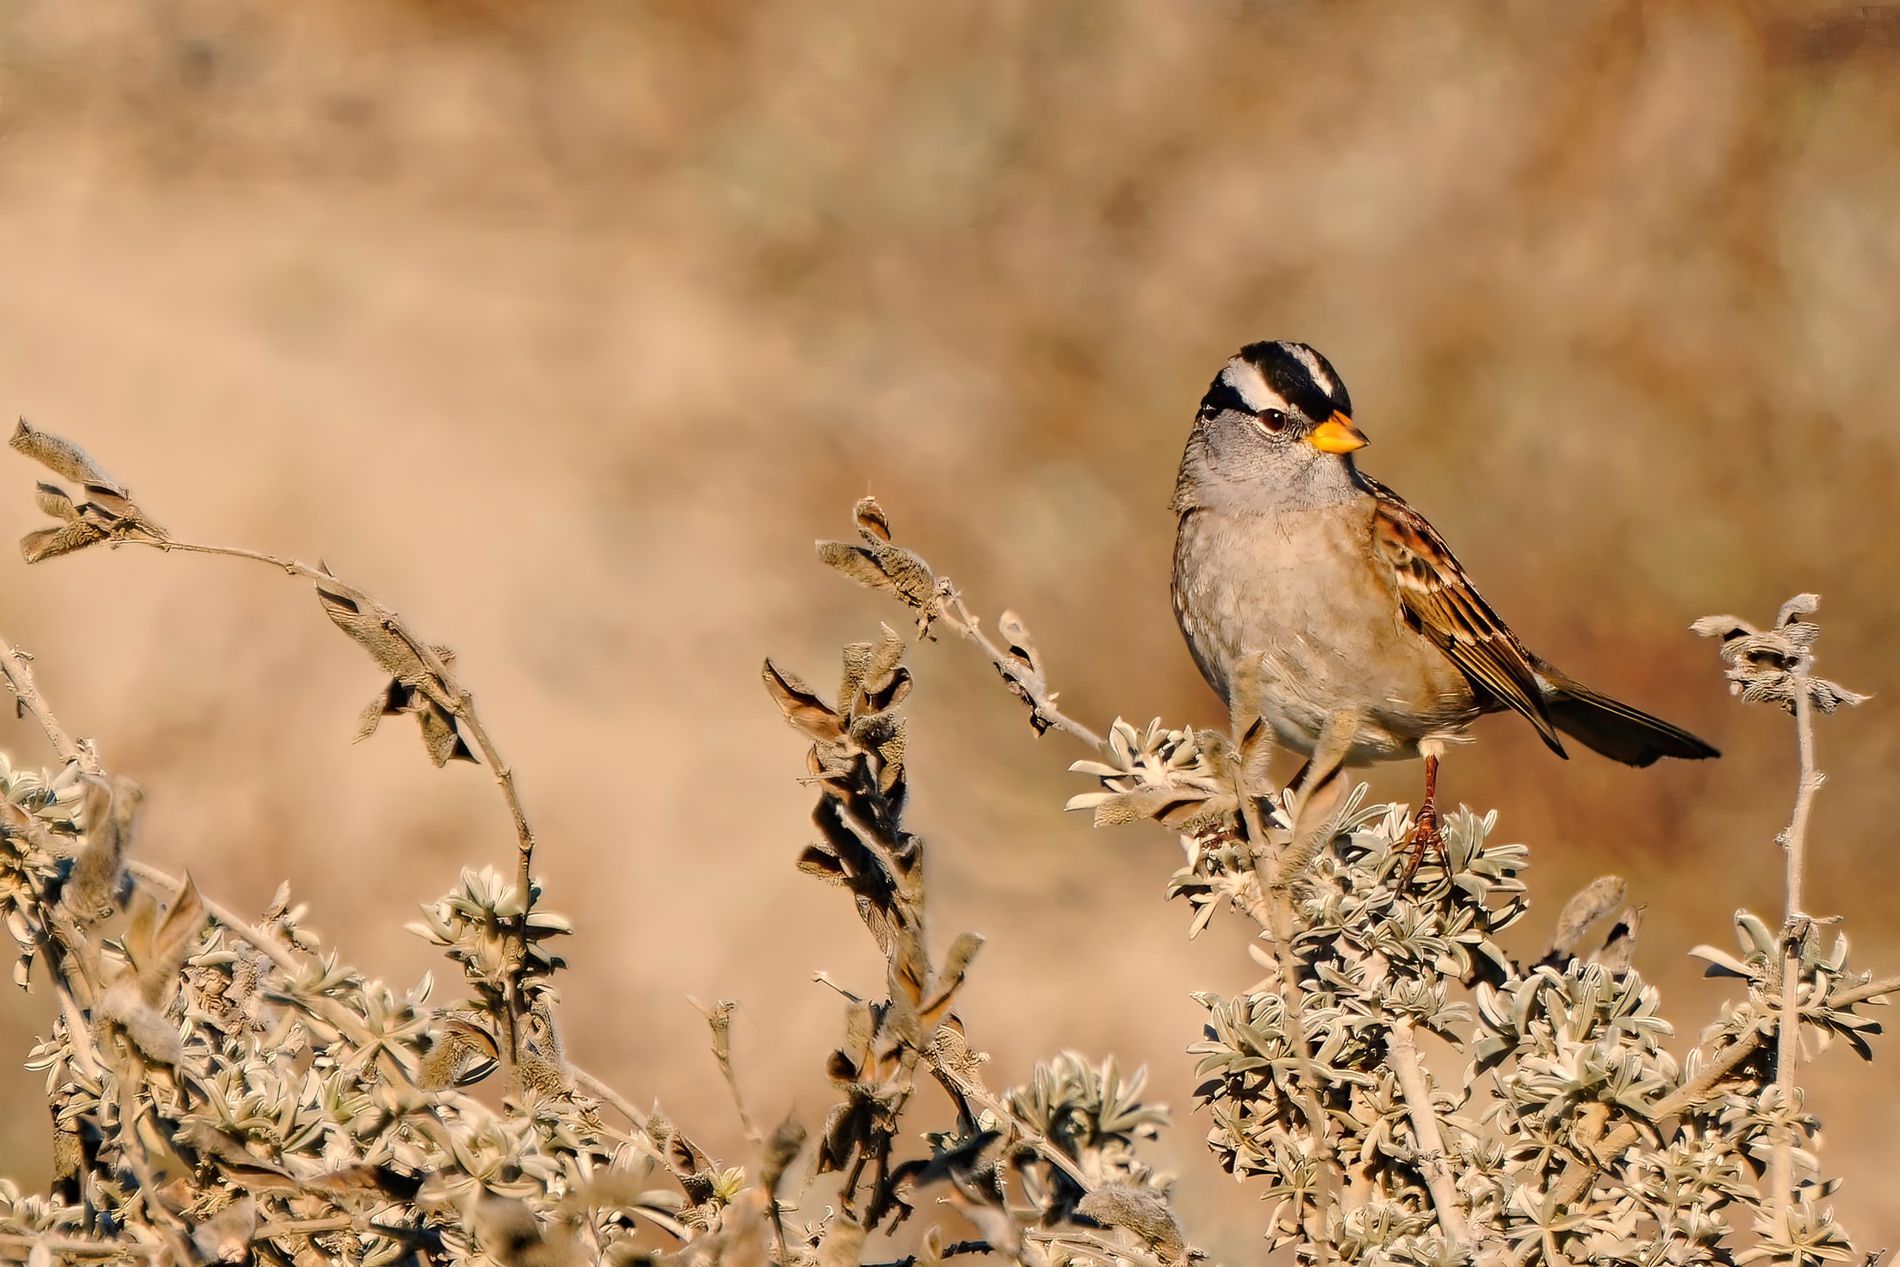
Desert Sparrow
A small sparrow with black and white markings perches on dry dusty branches against a blurred background.
Taken from a slightly low angle, the image features a sparrow elegantly perched on a dry plant. The warm earthy tones of the background naturally contrast highlighting the subtle patterns of the bird's plumage. The shallow depth of field isolates the subject, positioning it as the frame's primary point of interest.
Labels: Animal, Anthus, Bird, Finch, Sparrow, Lizard, Reptile, Wren, Dry Plant, Blurred Background
Camera: SONY ILCE-6000
Aperture: F7.1
Exposure: 1/400 sec
ISO: 100
Focal length: 210.0 mm